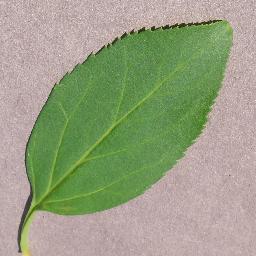
Label: Cherry___healthy